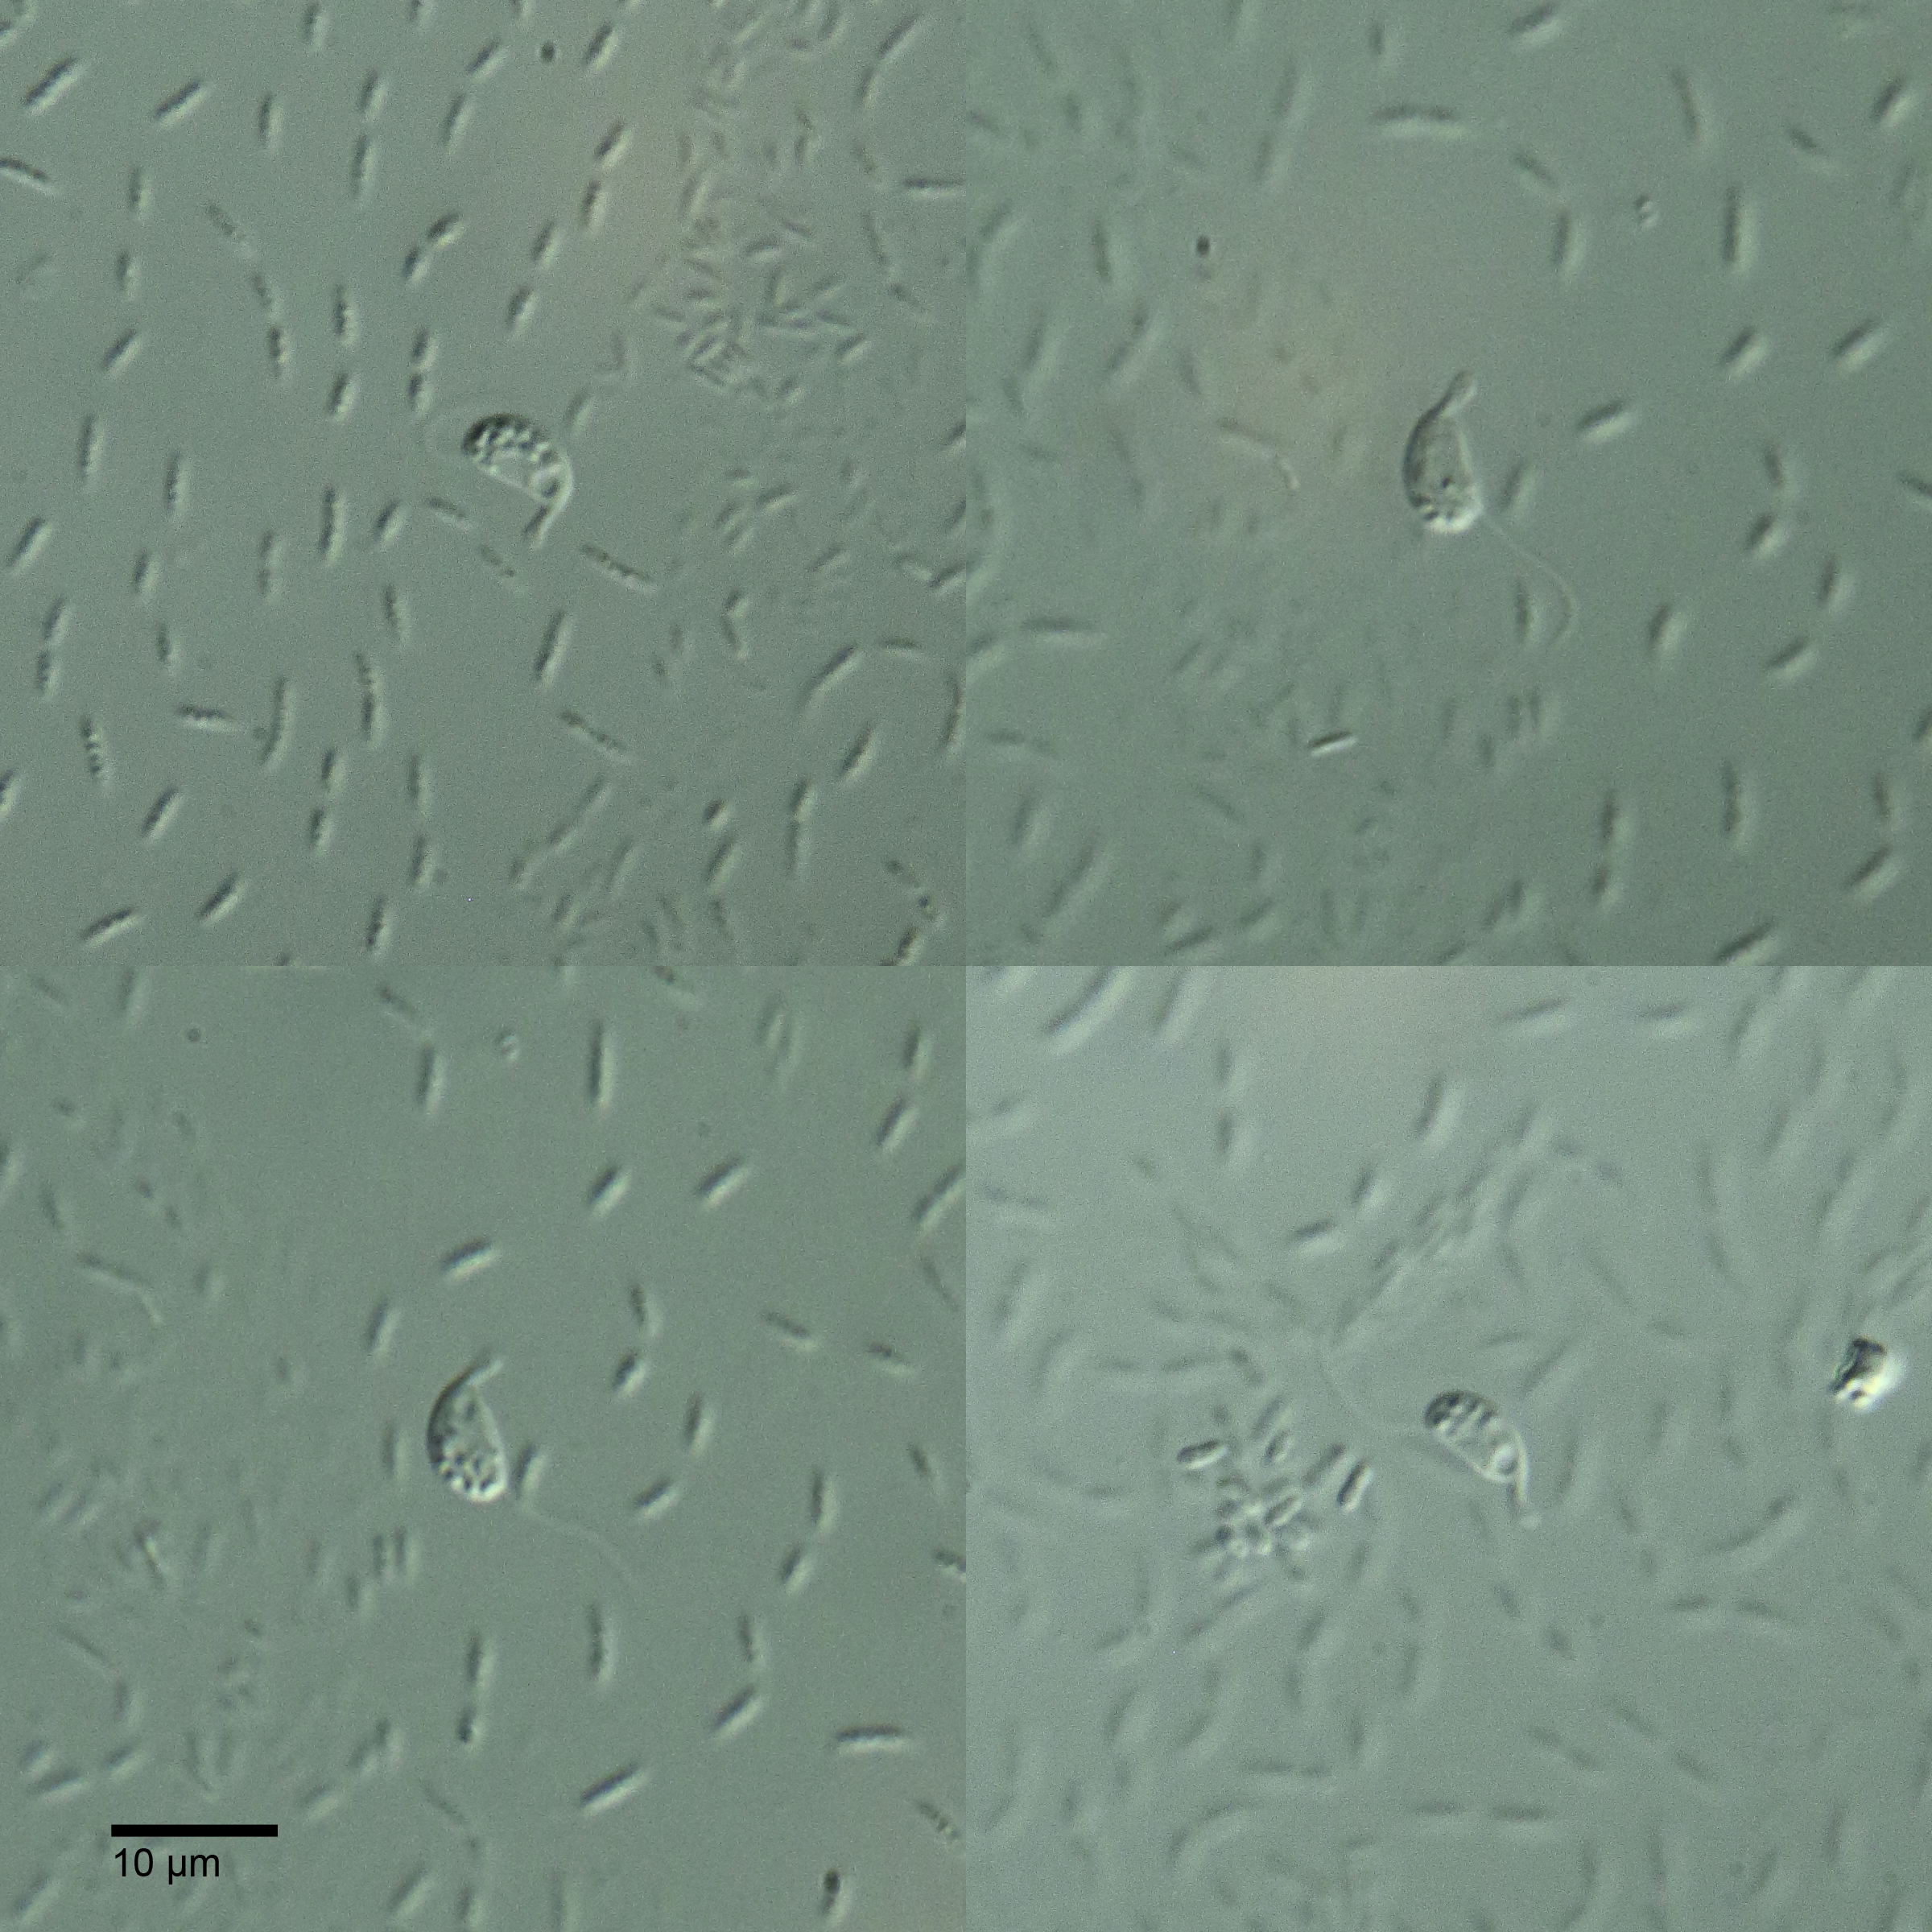
pattern, micro, furniture, toy, mattress, textile, bed, mikro, protist, protisten, einzeller, protozoa, protozoen, protozoe, plankton, mikroskop, mikrofotografie, mikrofoto, microscop, microphotography, infusorien, unicelluar, dic, geisseltierchen, flagellaten, flagellat, geiseltierchen, flooring